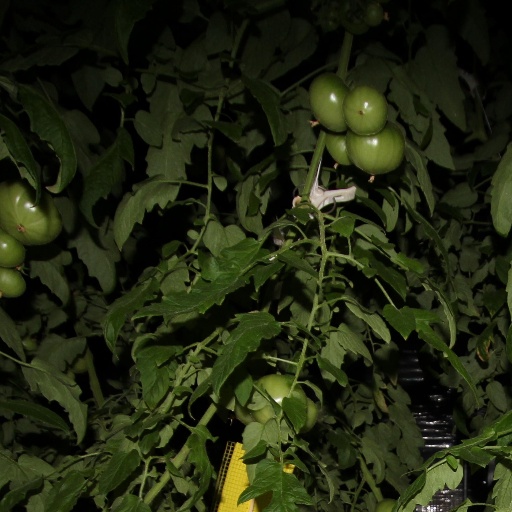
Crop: tomato